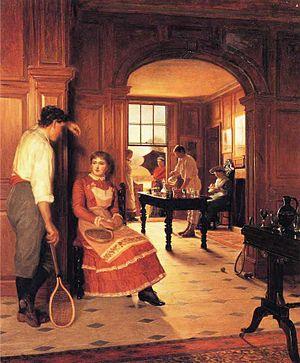
Edith Hayllar, née en 1860 et morte en 1948, est une artiste britannique.